Toi moko

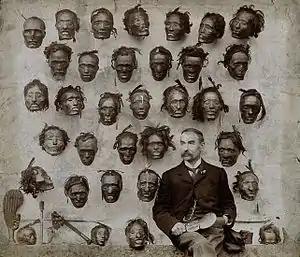
H.G. Robley with his mokomokai collection

Major-General Horatio Gordon Robley was a British army officer and artist who served in New Zealand during the New Zealand Wars in the 1860s. He was interested in ethnology and fascinated by the art of tattooing. He wrote "Moko; or Maori Tattooing", which was published in 1896. After he returned to England he built up a collection of 35 to 40 mokomokai which he later offered to sell to the New Zealand Government. When the offer was declined, most of the collection was sold to the American Museum of Natural History. The collection was repatriated to Te Papa Tongarewa in 2014.